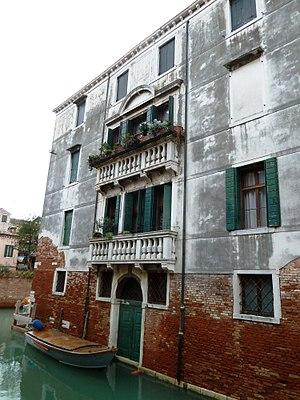
Incroce rio s andrea rio acqua dolce
Les rio dell'Acqua Dolce est un canal de Venise dans le sestiere de Cannaregio en Italie.